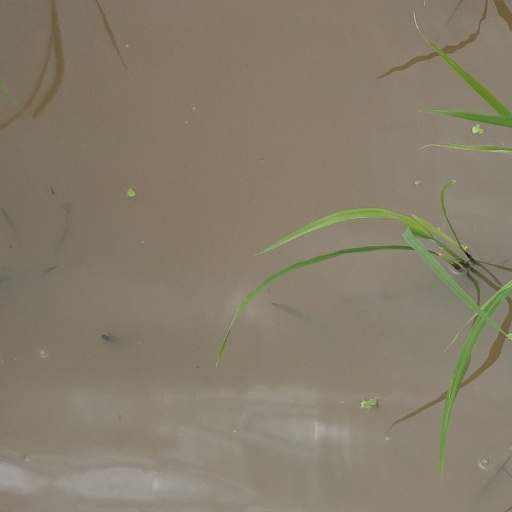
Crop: rice